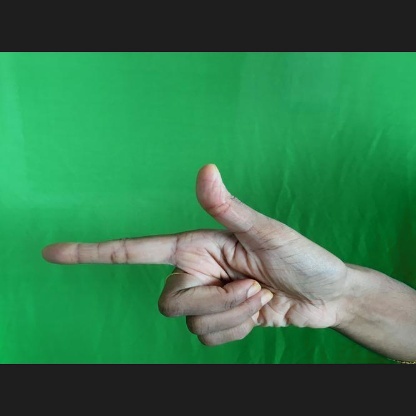
Mudra: Chandrakala